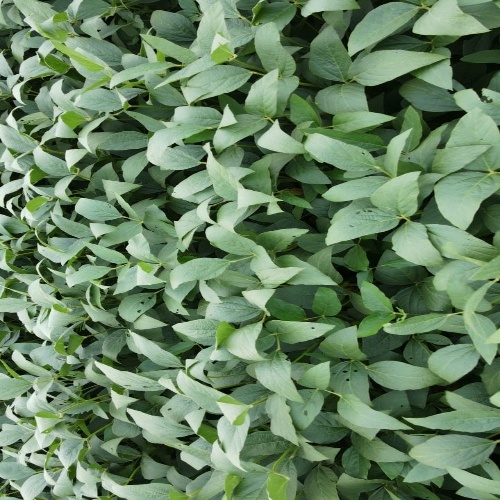
Label: Diabrotica_speciosa